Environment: real
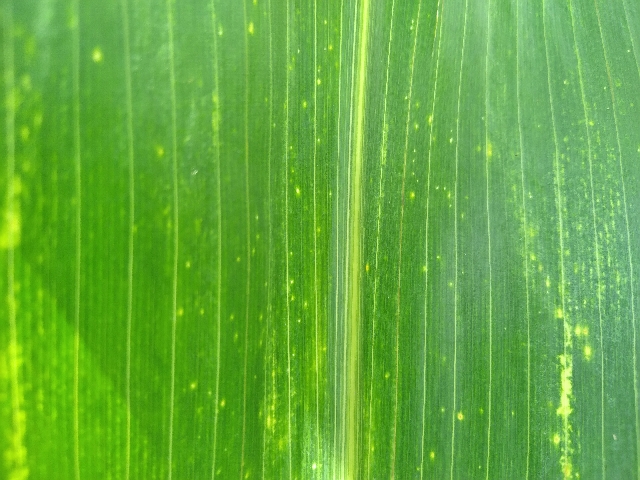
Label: lethal_necrosis